Acuity Insurance

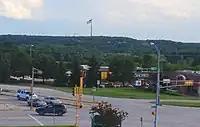
Current Acuity flagpole from Taylor Park in Sheboygan, north-northeast of the Acuity campus.

The company operates in 32 states, generates over $2 billion in revenue, manages over $5.5 billion in assets, and employs nearly 2,000 people. Acuity Insurance is rated A+ (Superior) by A.M. Best and also receives an A+ rating from Standard and Poor's. In 2021, Acuity was named on Forbes America’s Best Midsize Employers list, as well as being ranked by Forbes as the best employer in Wisconsin.